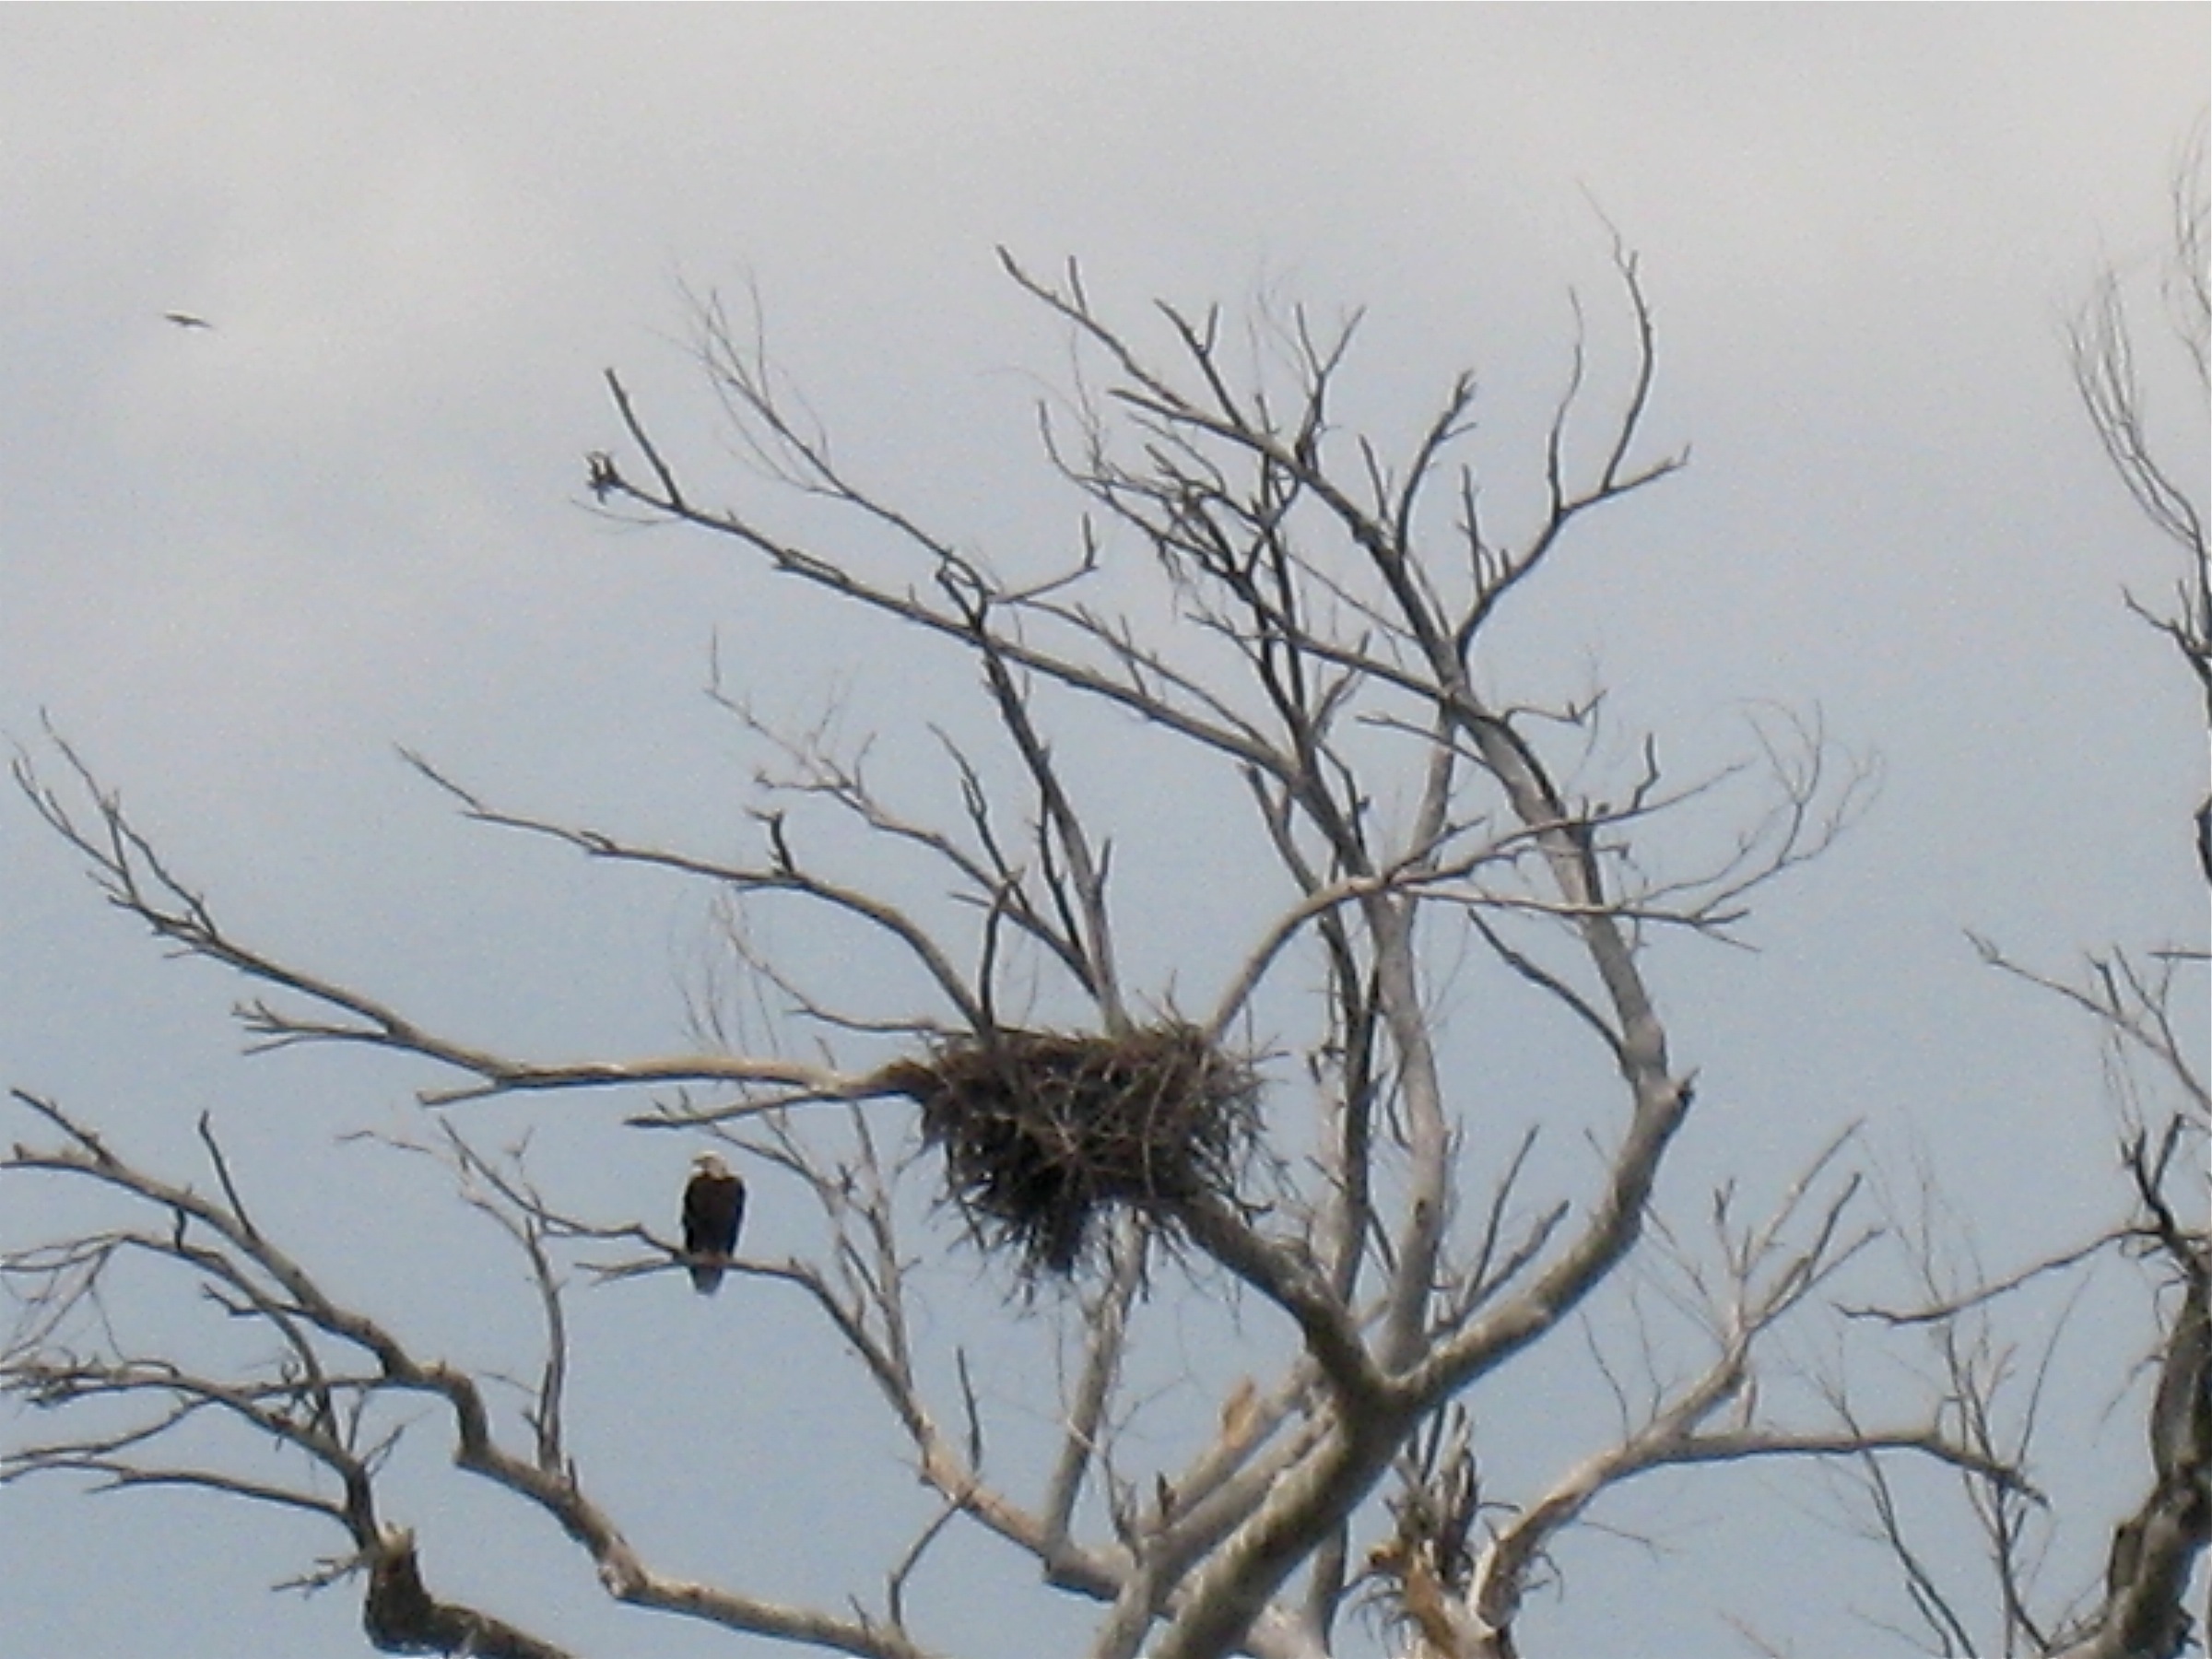
branch, bird, eagle, kayak, fauna, twig, perching bird